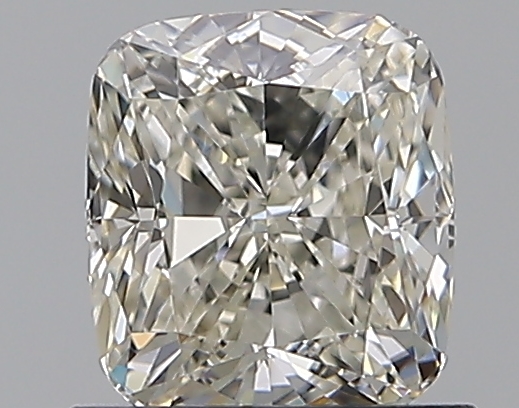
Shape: cushion
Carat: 1.01
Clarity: VS1
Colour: J
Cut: VG
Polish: EX
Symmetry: VG
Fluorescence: M
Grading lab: GIA
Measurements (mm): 5.87 x 5.24 x 3.75